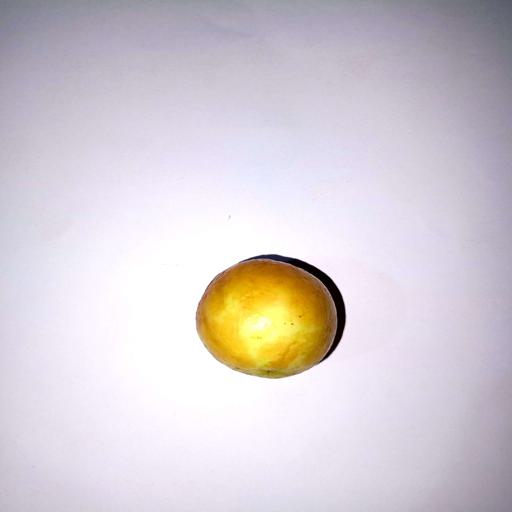
Label: healthy